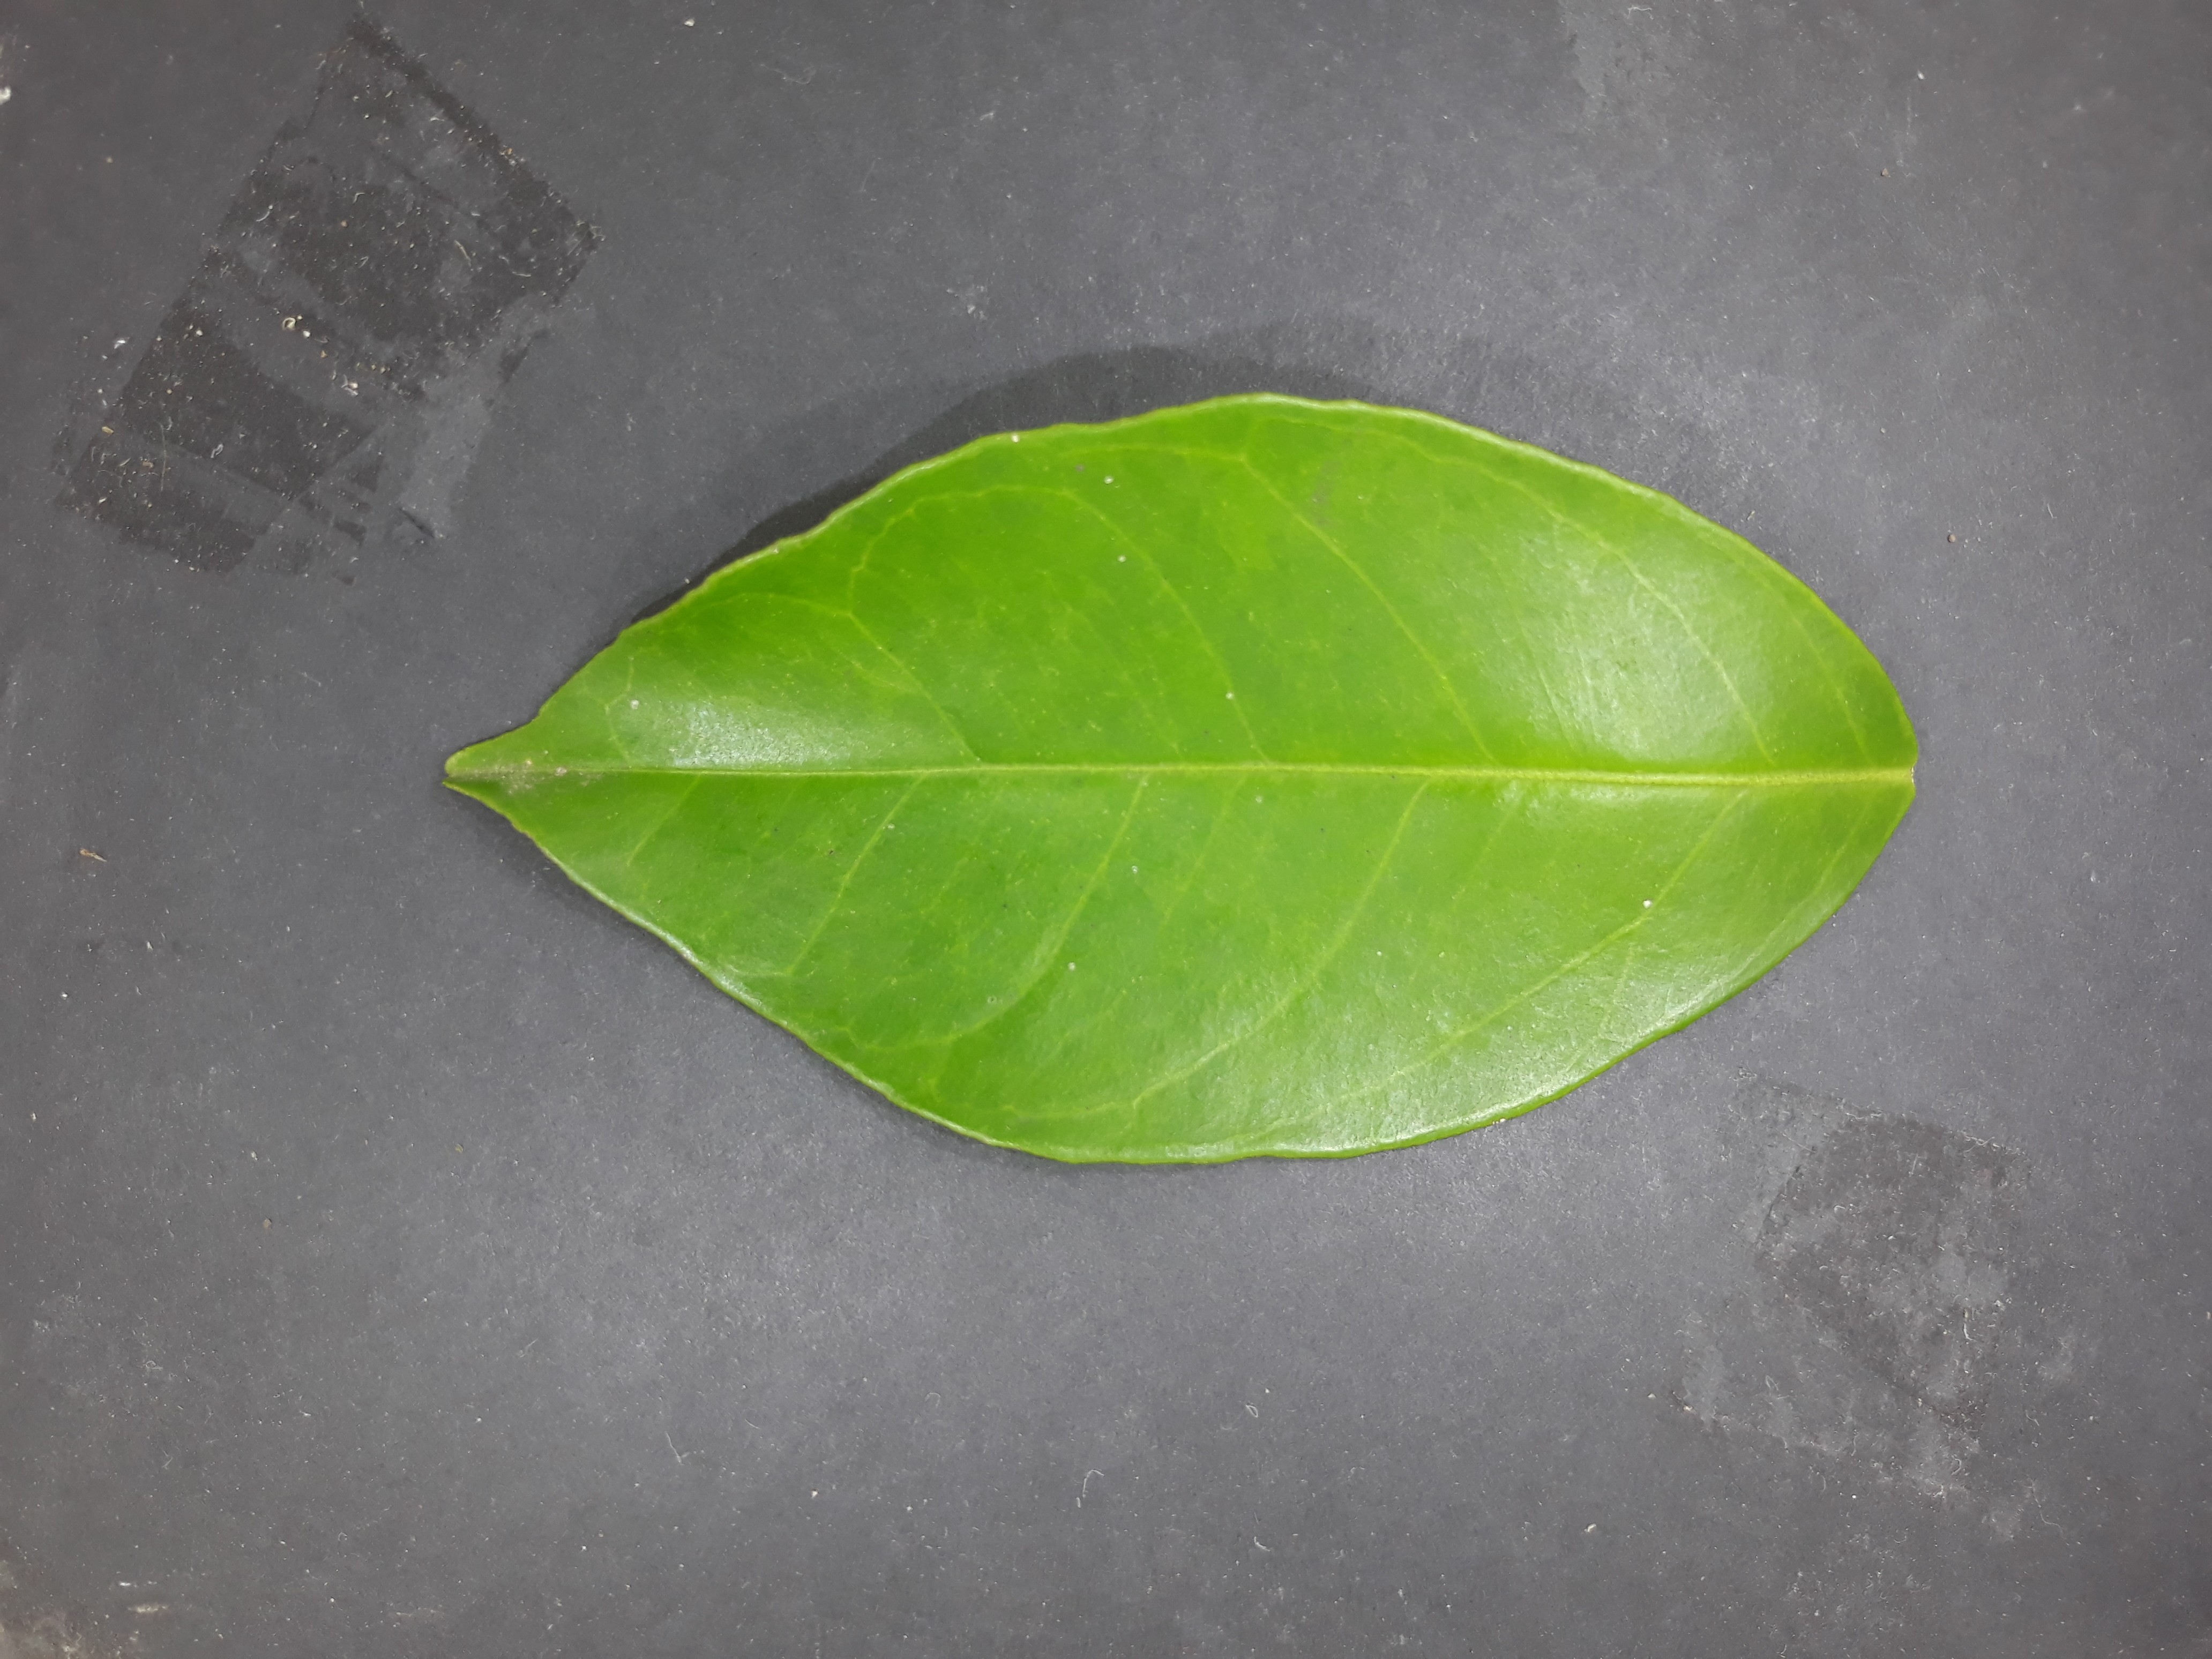
Label: Healthy